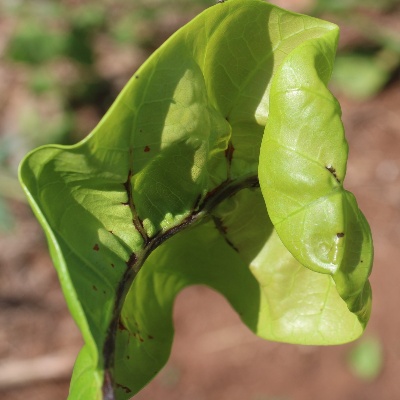
Crop: Cashew
Condition: anthracnose